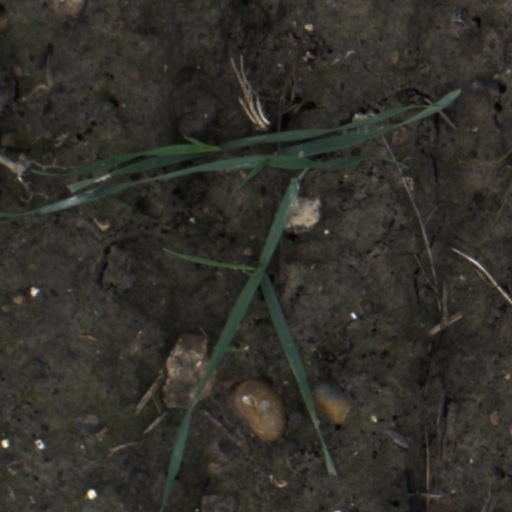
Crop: wheat